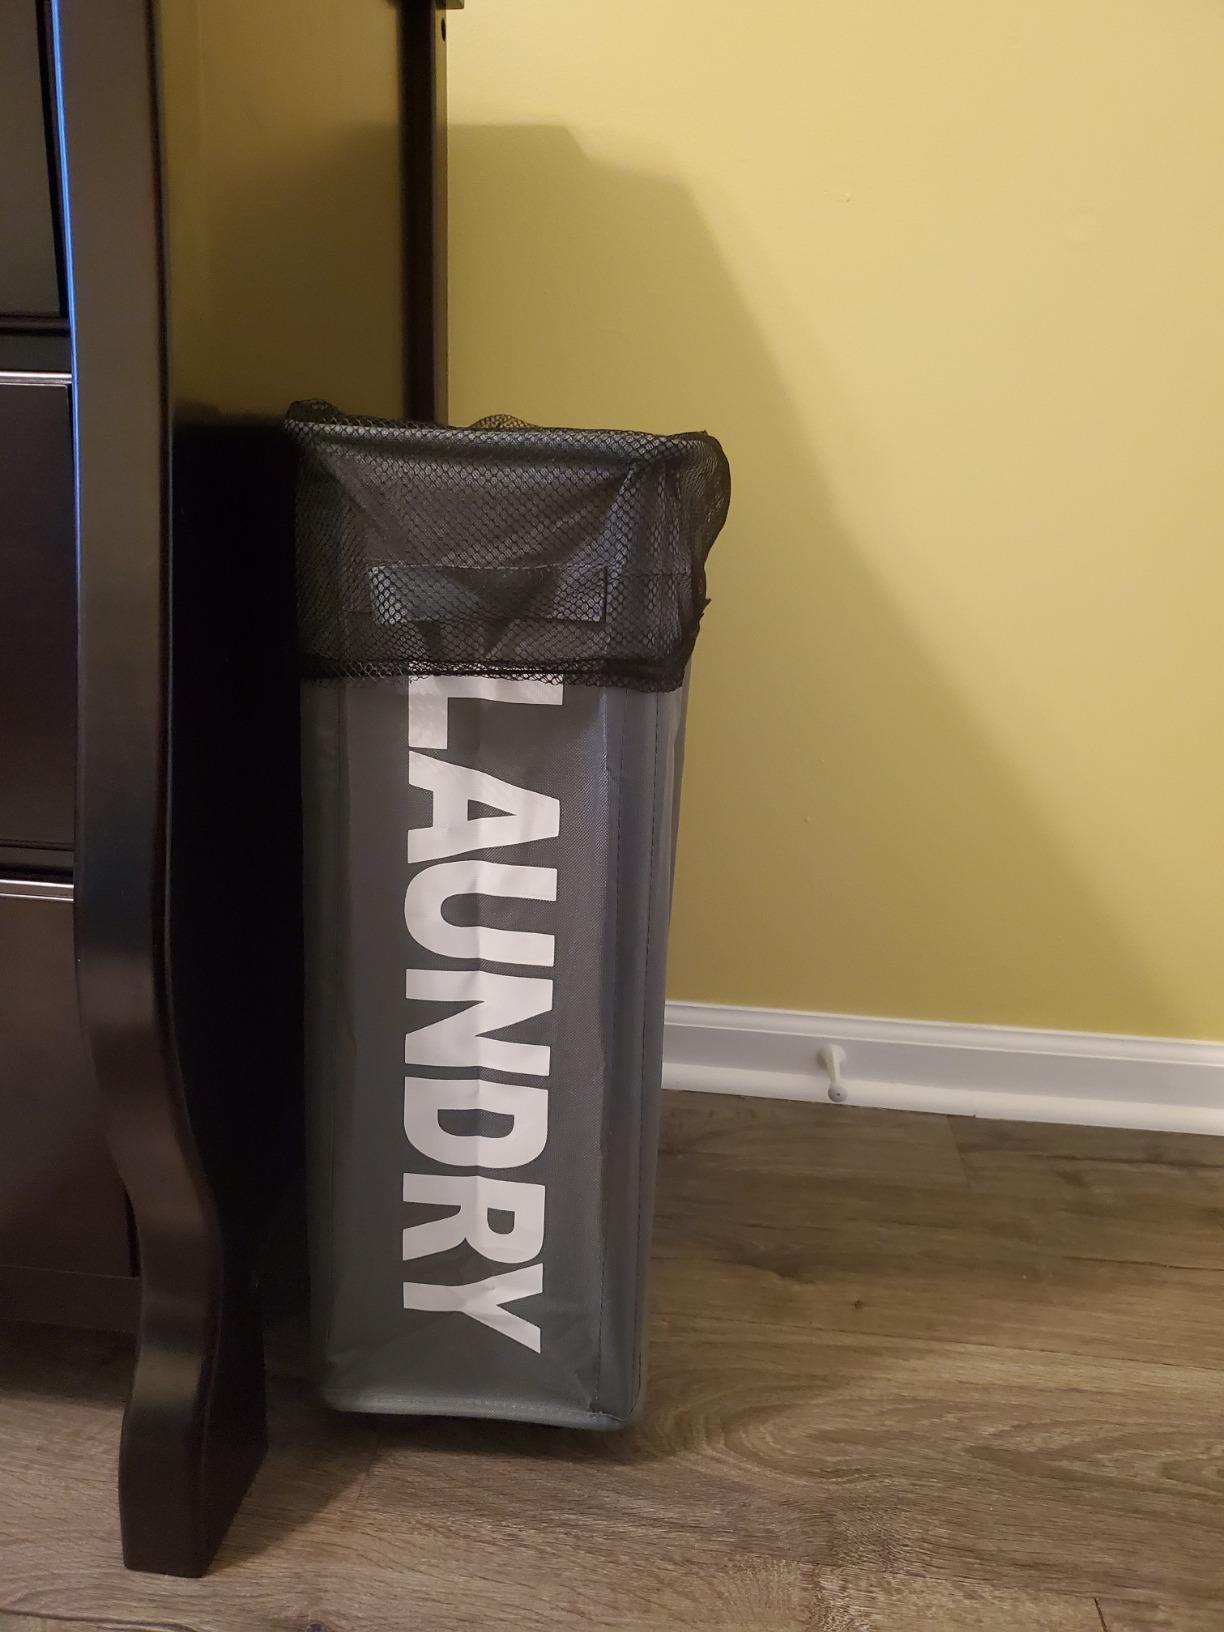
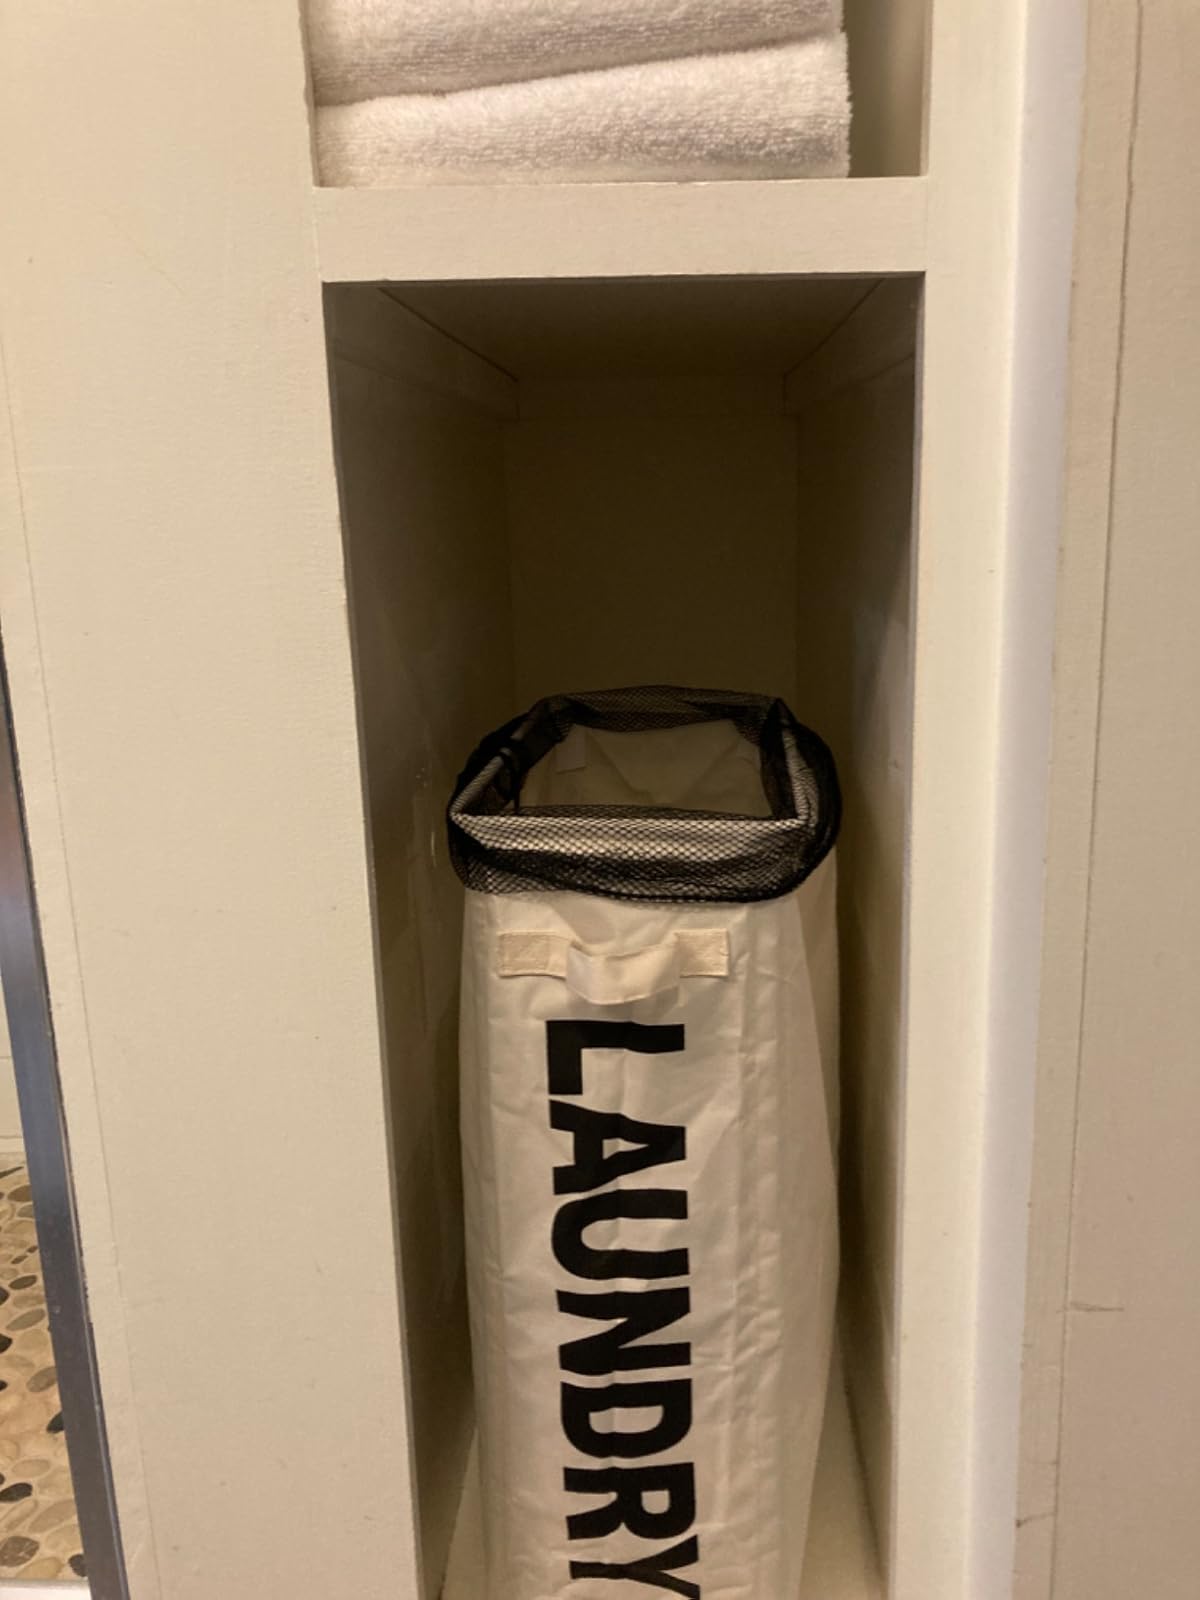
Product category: items_hamper
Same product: no